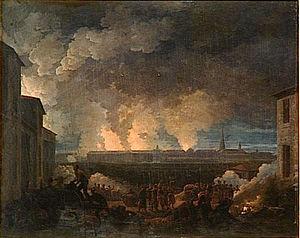
Antoine François, comte d'Andréossy, né le 6 mars 1761 à Castelnaudary, mort le 10 septembre 1828 à Montauban, est un général, hydrographe, et diplomate français de la Révolution et de l’Empire.
La campagne d'Allemagne et d'Autriche eut lieu durant la guerre de la Cinquième Coalition contre l'Empire français d'avril 1809 au 14 octobre 1809, date du traité de Vienne qui scelle la victoire française. C'est au cours de cette campagne que Napoléon et la Grande Armée essuyèrent leur première grande défaite, à Essling, les 21 et 22 mai, bataille qui eut également pour conséquence la première mort d'un maréchal d'Empire, à savoir le maréchal Jean Lannes. Cependant les victoires françaises d'Eckmühl, de Ratisbonne et surtout de Wagram permirent à l'Empire napoléonien d'assurer son hégémonie sur le continent.